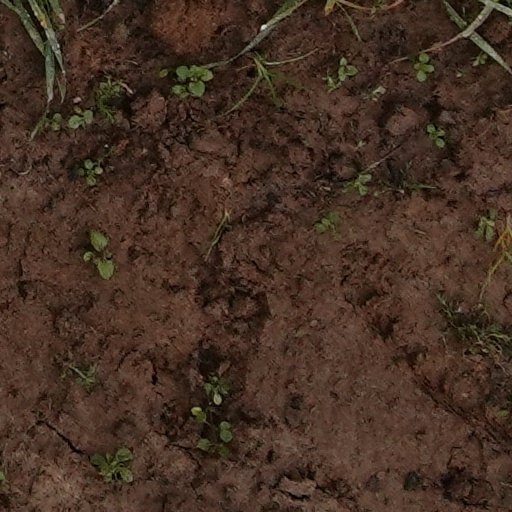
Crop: wheat